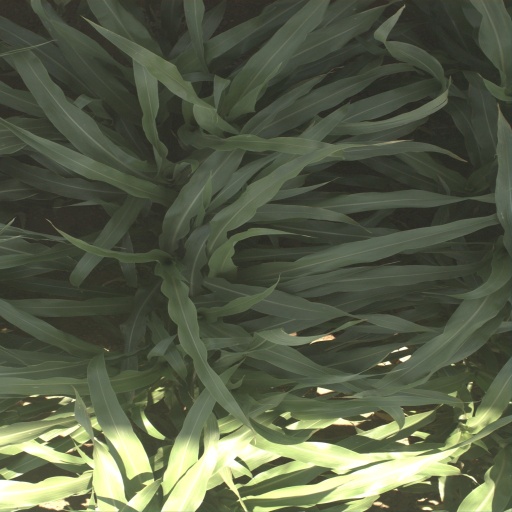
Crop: sorghum